Hermann Baumann (musician)

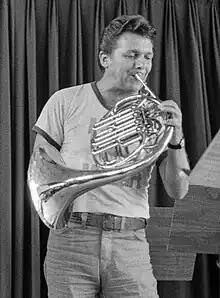
Baumann in 1980

Baumann started his musical career as a singer and jazz drummer. He switched to horn at the age of 17. He studied with Fritz Huth at the Hochschule für Musik Würzburg and then played principal horn in orchestras for 12 years, including the Dortmunder Philharmoniker and the Stuttgart Radio Symphony Orchestra, where he served from 1961 to 1967.